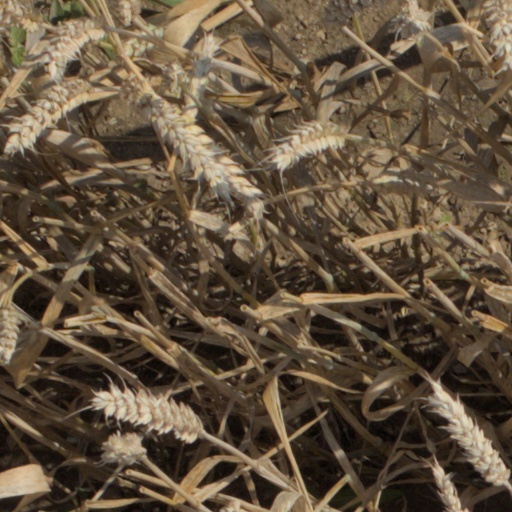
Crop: wheat